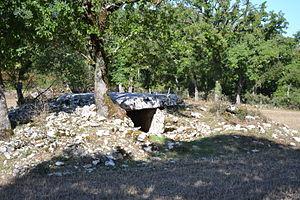
Dolmen du Rat, Saint-Sulpice This building is inscrit au titre des Monuments Historiques. It is indexed in the Base Mérimée, a database of architectural heritage maintained by the French Ministry of Culture,
Le Dolmen du Rat est un dolmen situé près du hameau de Le Rat, sur la commune de Saint-Sulpice dans le Lot.